Tanel Toom

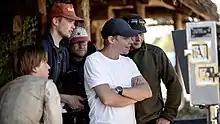
Toom (in white shirt) filming "Truth and Justice"

Toom studied filmmaking at Tallinn University, graduating with a BA in 2005. After that, he worked as a director for commercials and as a first assistant director. In 2008, he completed his fourth short film, The Second Coming, which premiered at the Venice Film Festival. The apocalyptical war drama has since been screened at numerous film festivals and won several awards, including Best European Short at the Arcipelago International Film Festival. The same year, he decided to continue his studies at the National Film and Television School in England. He graduated from the NFTS with an MA in 2010 and shortly after that his diploma film The Confession won the Student Academy Award for Honorary Foreign Film and got him an Academy Award nomination for Live Action Short Film.